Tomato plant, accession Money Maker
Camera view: horizontal (90 deg, fisheye); turntable rotation: 270 degrees
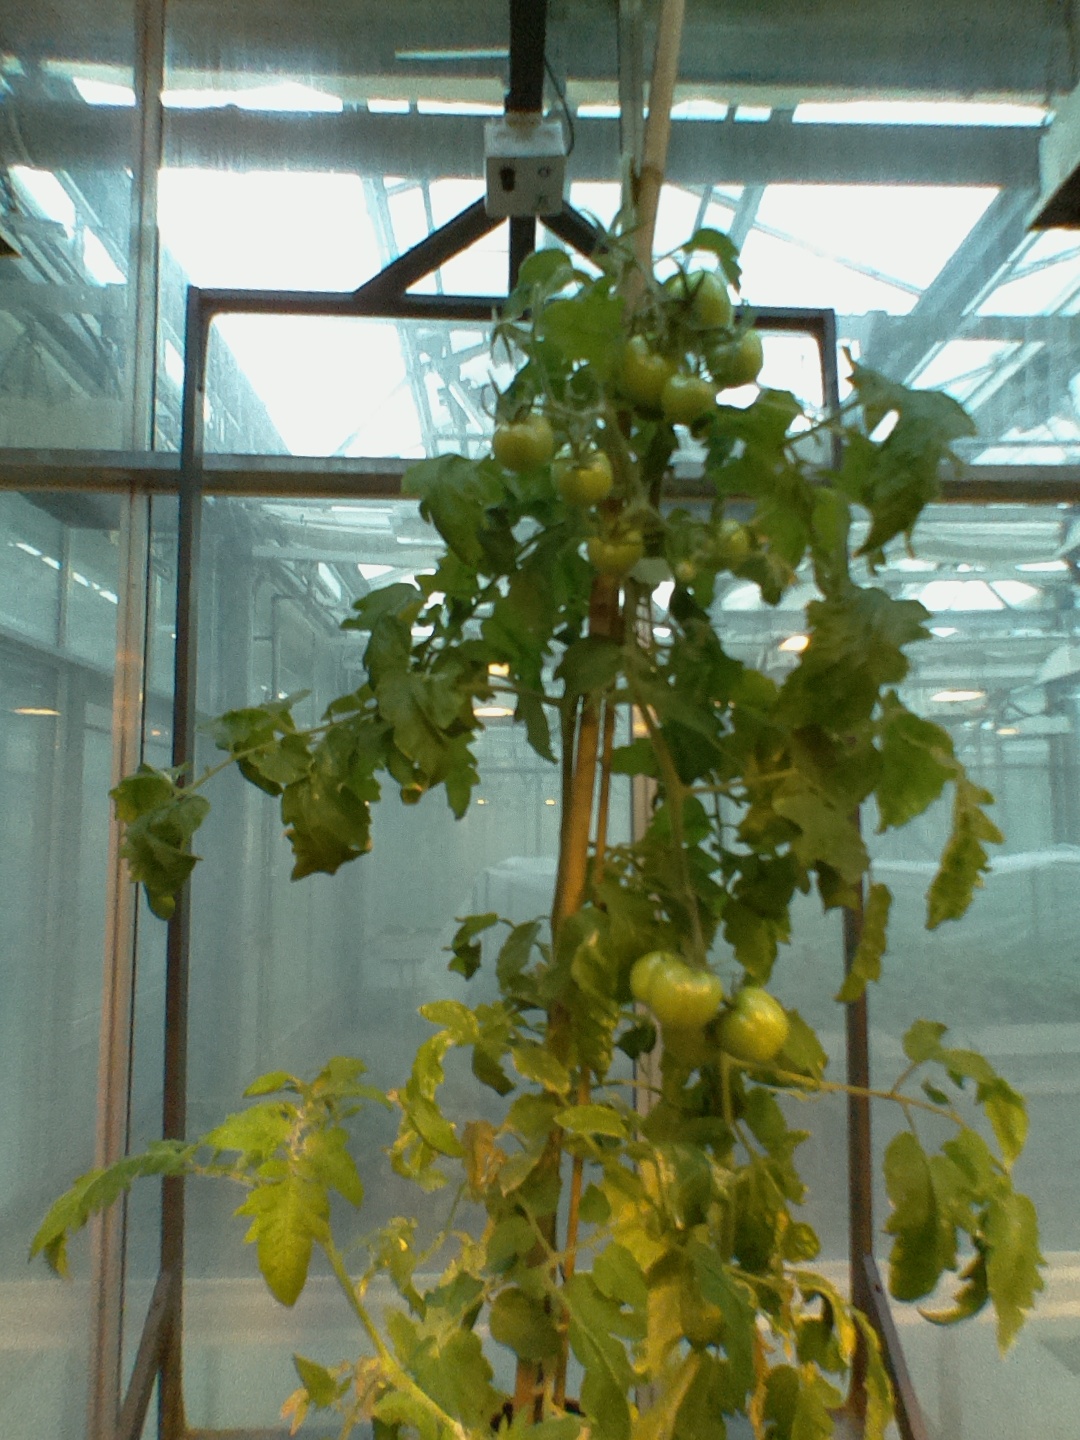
BBCH growth stage 75: 50%-60% of final fruit size